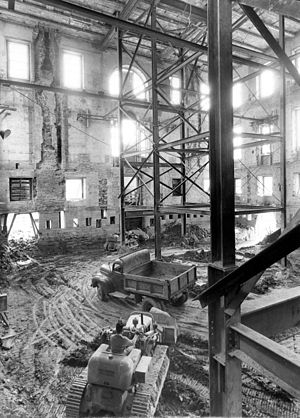
Det Hvide Hus
Rekonstruktionen under Truman, 1949–1952.
Det Hvide Hus er USA's præsidents embedsbolig i det nordvestlige Washington D.C. på adressen 1600 Pennsylvania Avenue. Huset blev besluttet bygget i 1790 og præsidenten George Washington og byplanlæggeren Pierre L'Enfant valgte stedet sammen. Arkitekten blev valgt i en konkurrence med James Hoban som vinder, og den første sten blev lagt oktober 1792. James Hobans design tog udgangspunkt i Leinster House, et slot i Dublin, der nu er hovedsæde for det irske parlament. Husets nuværende navn blev først anvendt af Theodore Roosevelt i 1901.